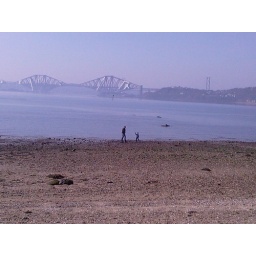
Me and my son Jason throwin rocks in the water. Rail bridge work still ongoing.